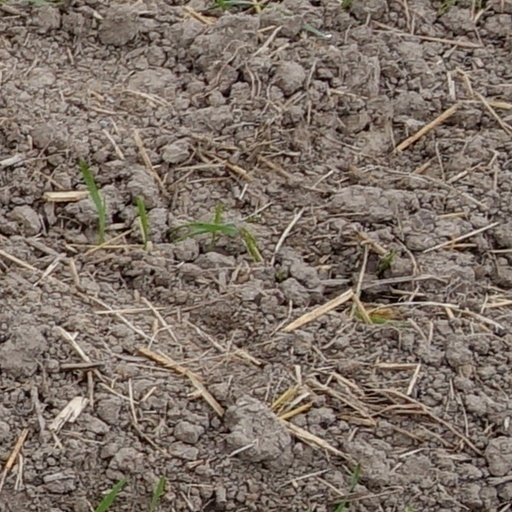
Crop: wheat